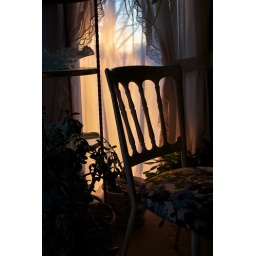
chair in the walla house